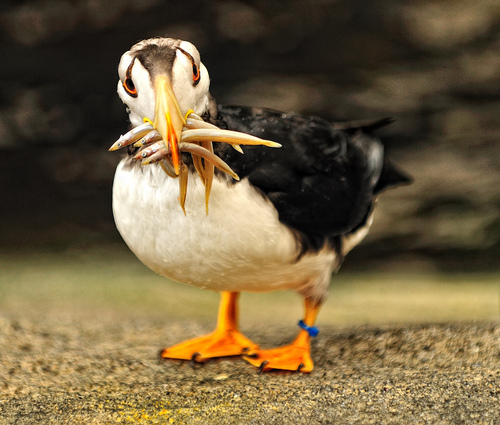
a big squat bird with black wings and tail, white belly, bright orange tarsus and webbed feet, a dark grey crown with white cheeks and a long orange and yellow bill.
this bird is white with black on its back and has a long, pointy beak.
this bird has a long yellow bill with orange on its tip that is quite large for its body's length, white on its breast belly and face, and a dark orange eye ring along with black covering its back, wings and rectrices
this small bird has a white breast and yellow larsus and foot.
this is a bird with black wings, a white belly, very distinctive large webbed feet, and a long yellow and orange bill.
this bird is white with black and has a long, pointy beak.
this bird has black primaries with a black crown and white belly.
this bird is white with black and has a long, pointy beak.
this bird is white with black and has a long, pointy beak.
this short black bird has a white breast and head, and orange bill and feet.
Species: Horned Puffin